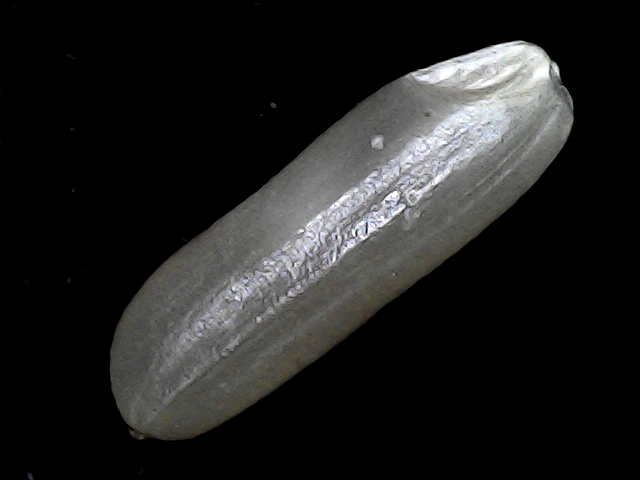
Rice variety: BD85